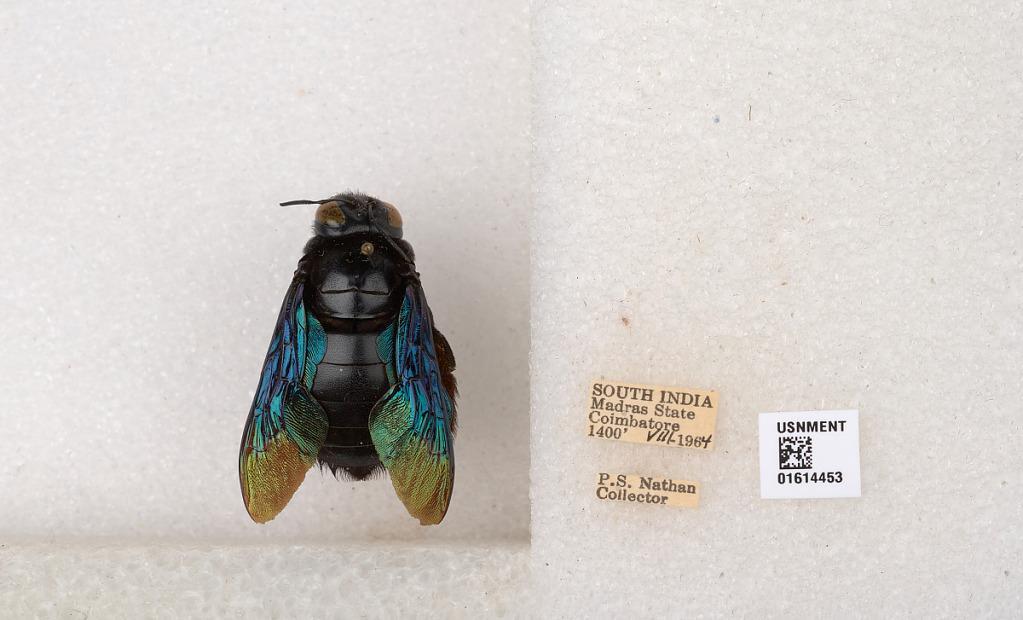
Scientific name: Xylocopa (Mesotrichia) tenuiscapa Westwood
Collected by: P. Nathan
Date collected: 1964-8-1
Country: India
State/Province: Tamil Nadu
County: Coimbatore
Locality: Coimbatore